Carlos Schlieper

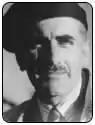

Carlos Schlieper (23 September 1902 – 11 April 1957 in Buenos Aires) was an Argentine film director and screenwriter notable for his work during the classical era of Argentine cinema.